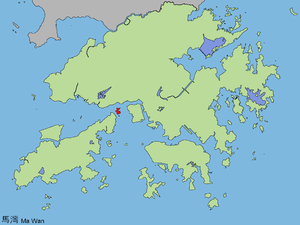
Ma Wan est une petite île d'un kilomètre carré située à Hong Kong entre l'île de Tsing Yi, au nord-est, et celle de Lantau, au sud-ouest. Elle est traversée par l'autoroute qui relie aéroport international de Hong Kong au continent.